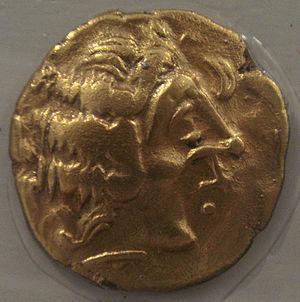
Cet article a pour vocation de servir d'index des peuples celtes ou à caractère celtique.
Les Diablintes sont un peuple gaulois, localisé sur les confins Est du Massif armoricain, qui a donné son nom à la ville de Jublains. C'est une des quatre branches des Aulerques.